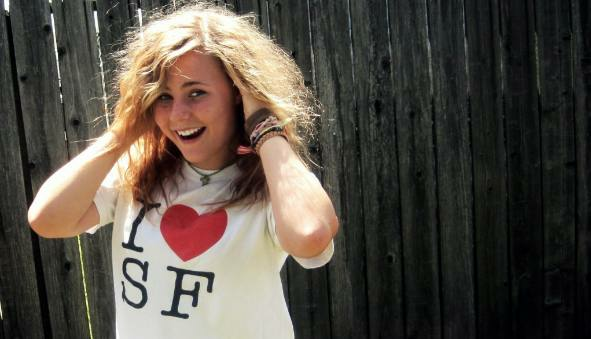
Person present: Yes